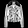
Label: Coat